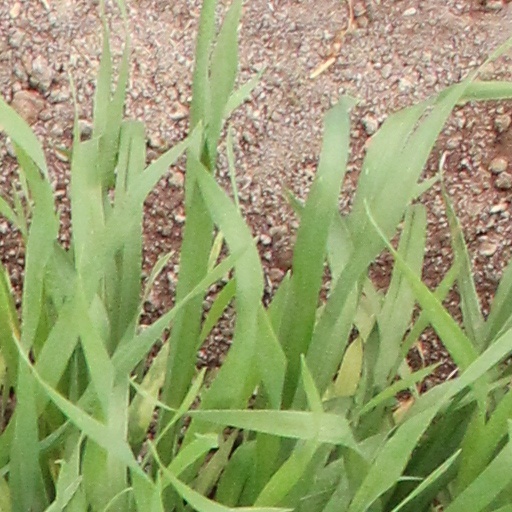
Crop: wheat